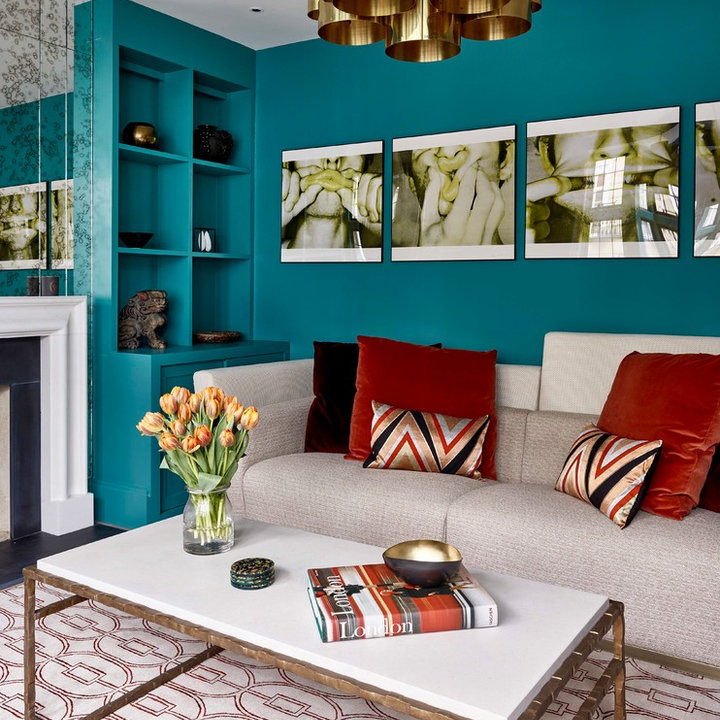
Style: Glamour